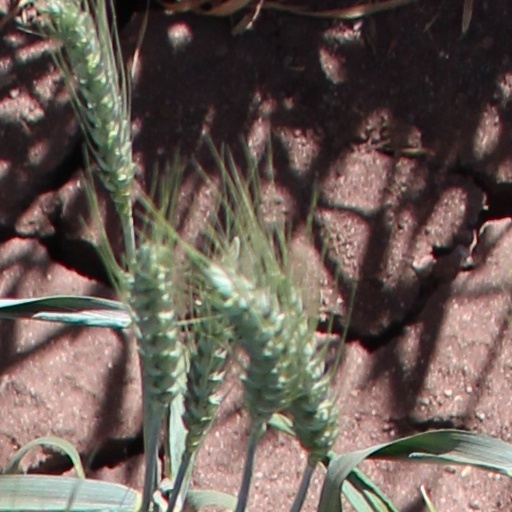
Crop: wheat